Answer in natural language. How many Dressers are visible in the scene? Choose between the following options: 3, 4, 0, 1 or 2
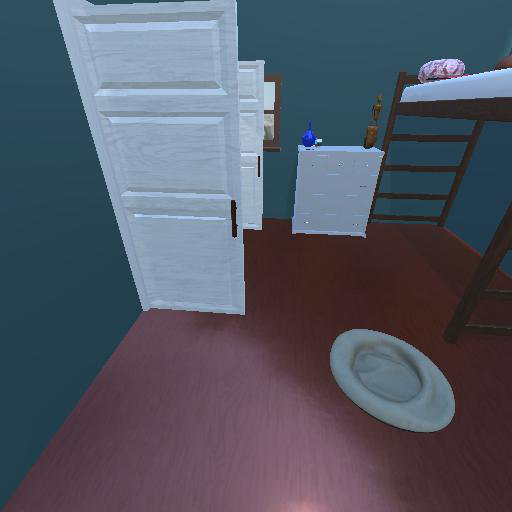
<answer>1</answer>